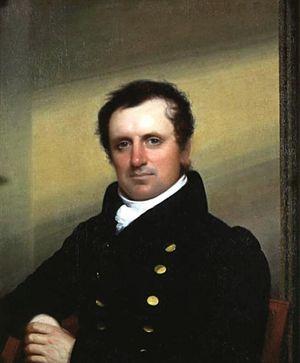
Un renseignement est une information estimée pour sa valeur et sa pertinence. Le renseignement se définit ainsi par opposition à la donnée et au fait. Le renseignement se définit aussi par son usage : c'est une information délivrée pour guider des prises de décisions et des actions.
Le roman d'espionnage est un genre littéraire né au début du XXᵉ siècle désignant les romans ayant pour thème principal les activités d'espionnage. Ce genre est communément considéré comme un sous-genre du roman policier et sa genèse attribuée à des auteurs britanniques. Ces derniers influenceront de façon déterminante l'évolution de ce genre et perpétueront « l'hégémonie britannique sur le roman d'espionnage » jusqu'à nos jours.